The Ann and Gabriel Barbier-Mueller Museum

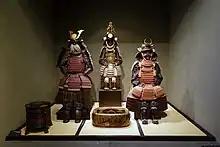
Samurai armor in the Ann and Gabriel Barbier-Mueller Museum

The Ann and Gabriel Barbier-Mueller Museum, also known as The Samurai Collection, is a museum of samurai armor located at 2501 North Harwood Street, Dallas, Texas, USA. It contains nearly three hundred Japanese samurai objects, including suits of armor, helmets, masks, horse armor, and weaponry, dating from the 12th to the 19th century AD with a focus on the Edo period.